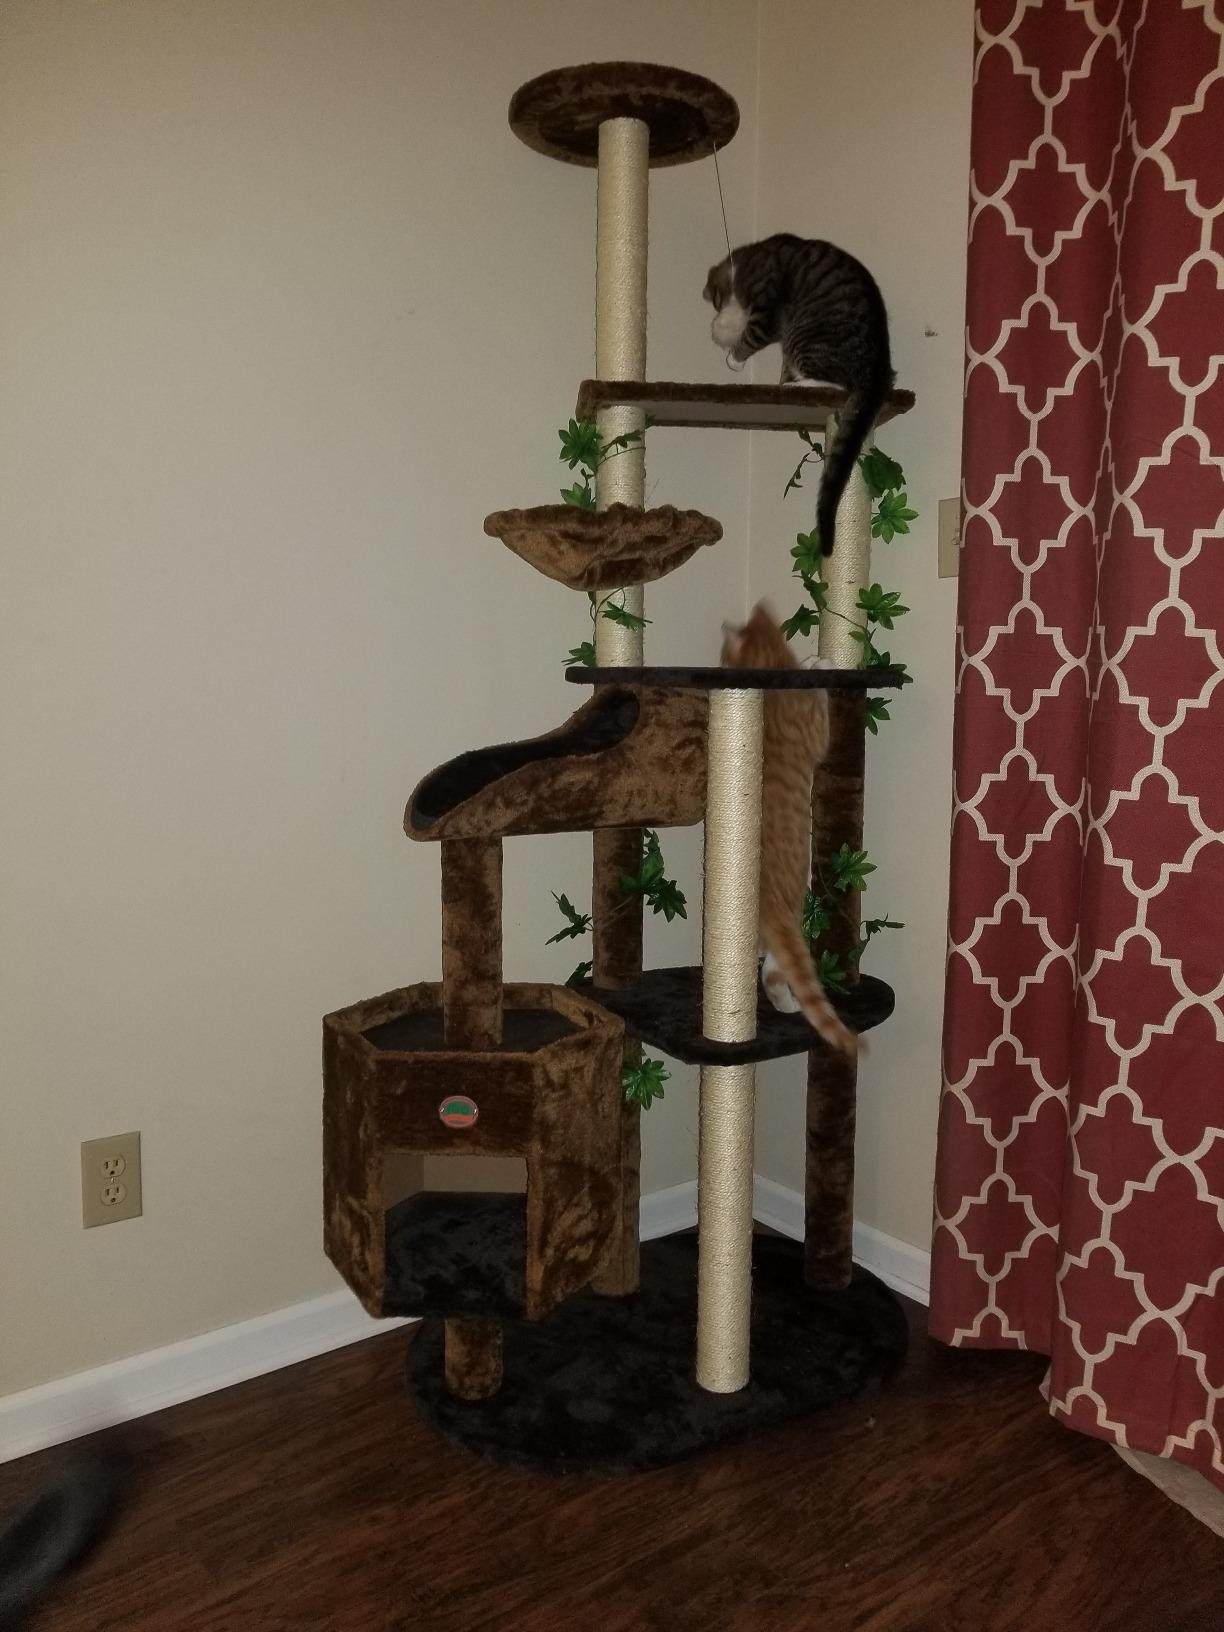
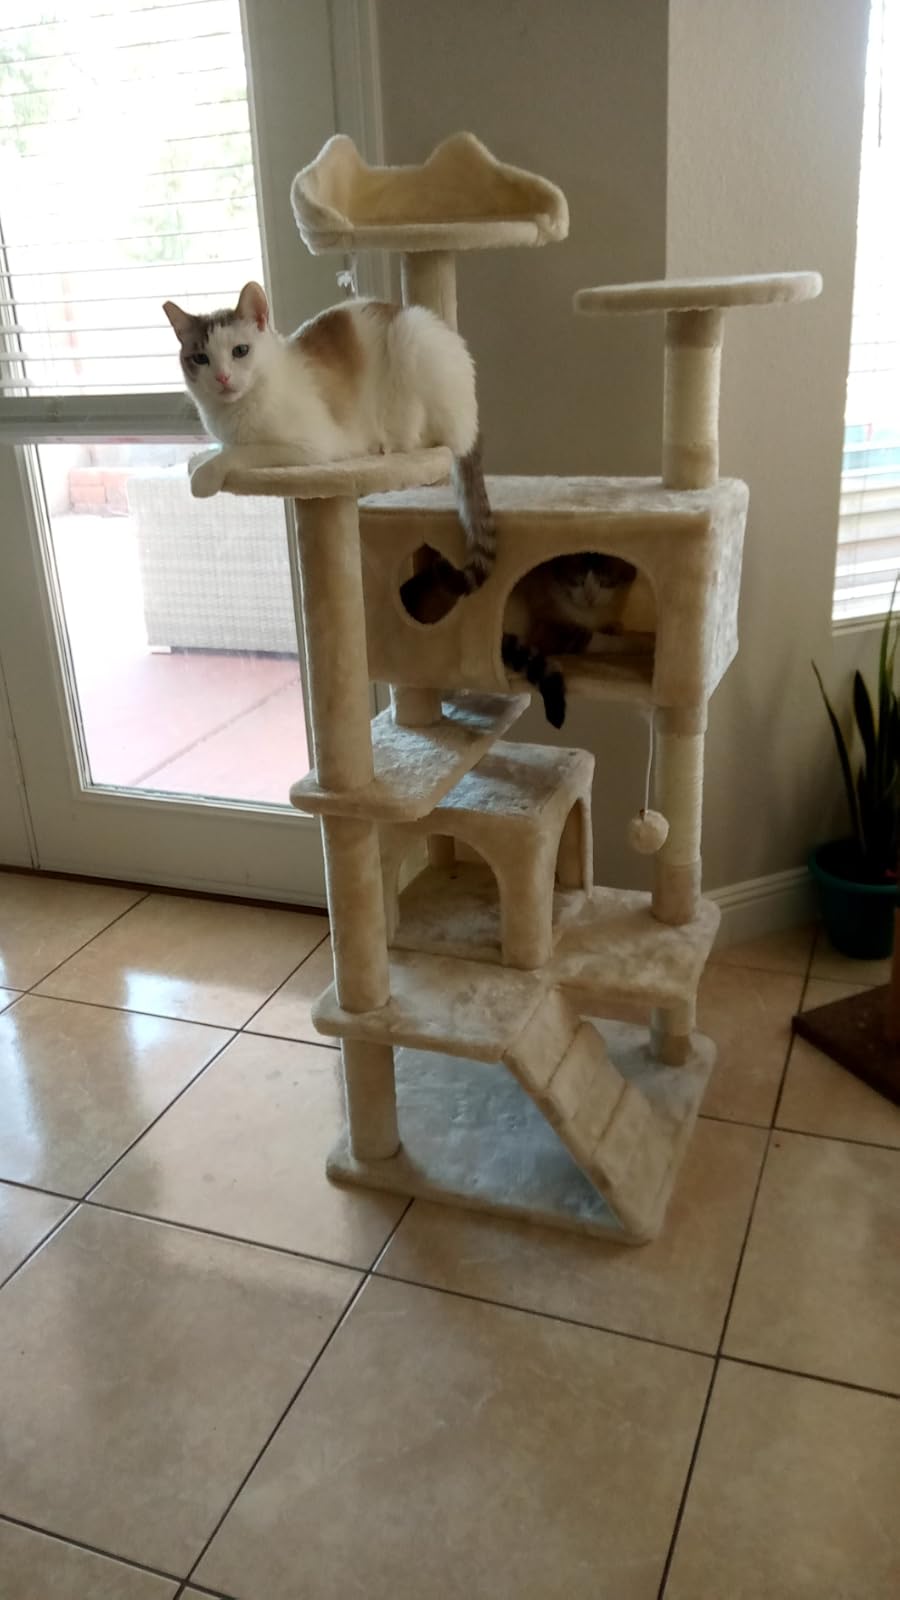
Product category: items_cat tree
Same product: no